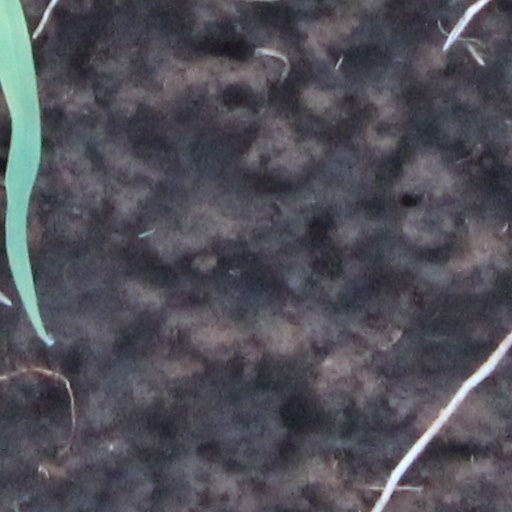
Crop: wheat